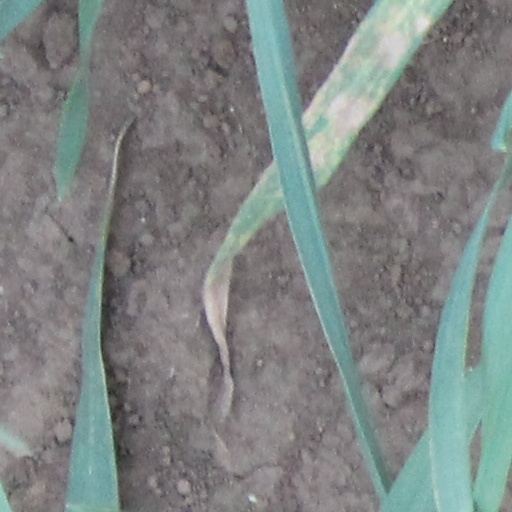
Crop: wheat